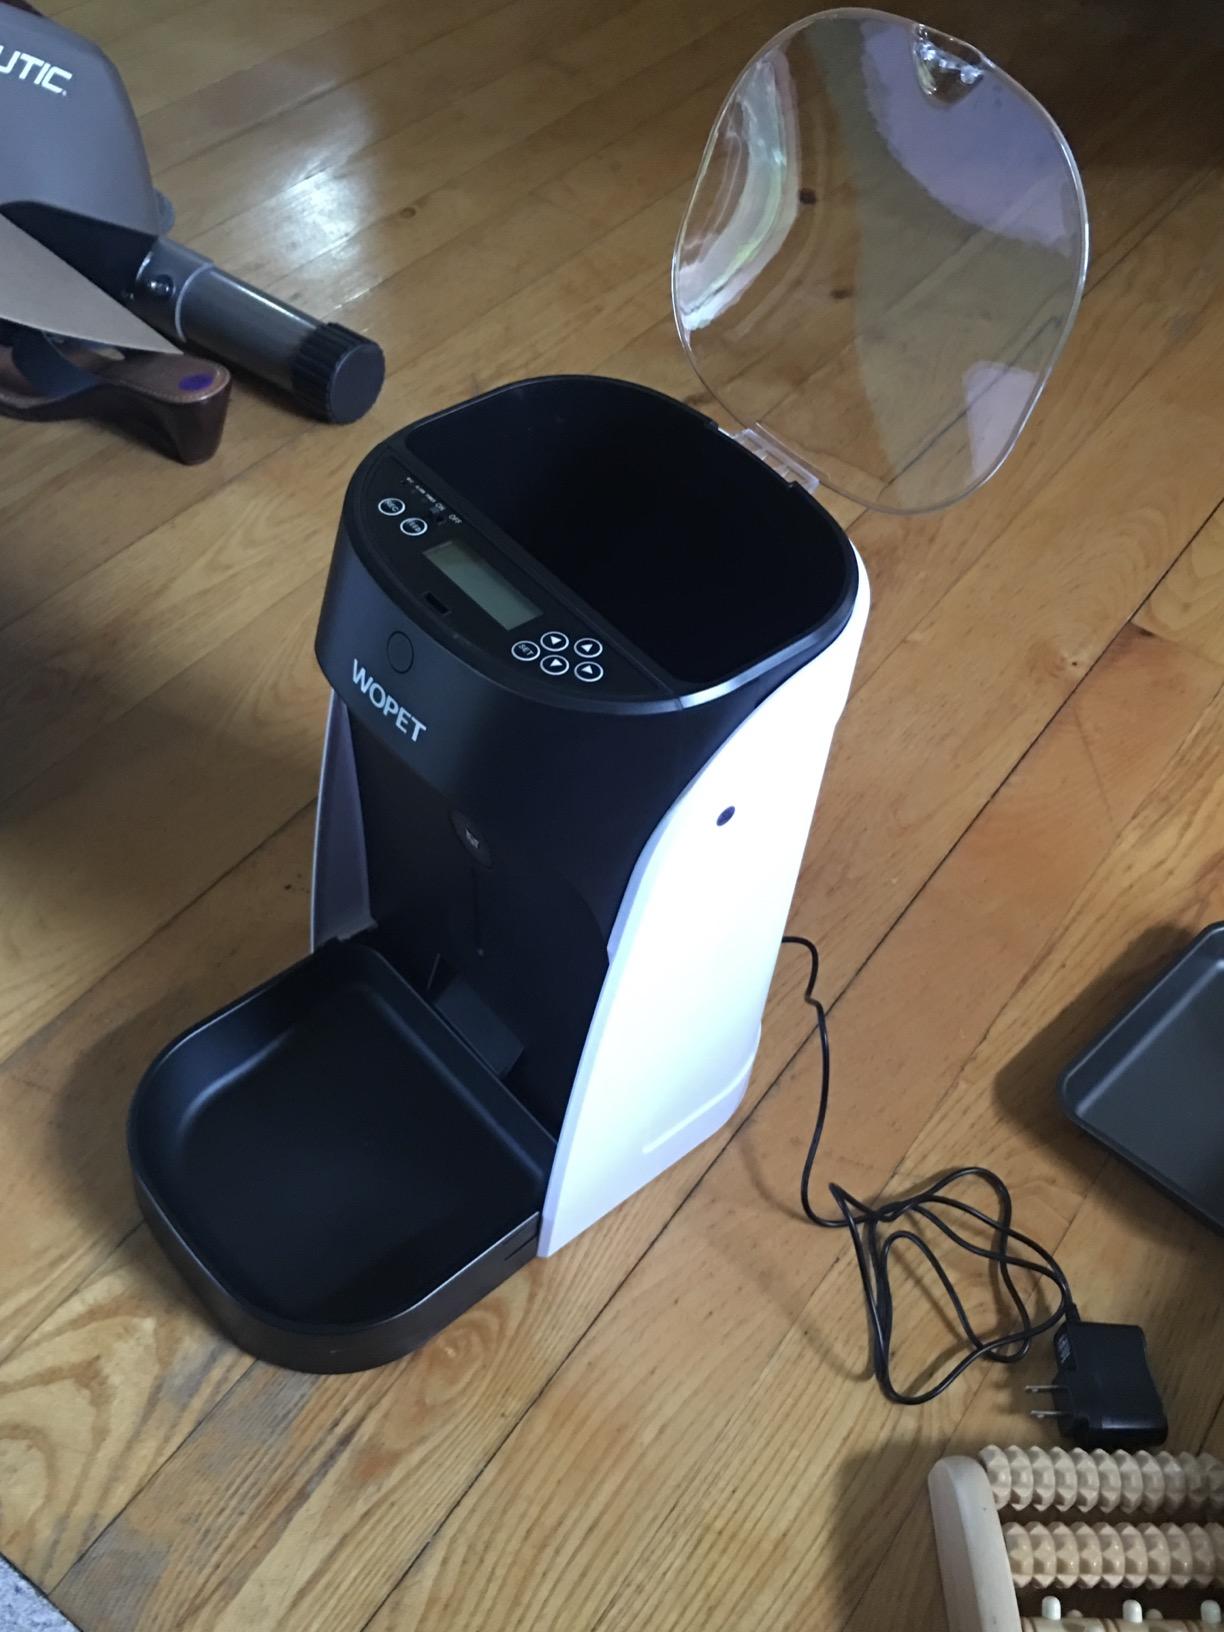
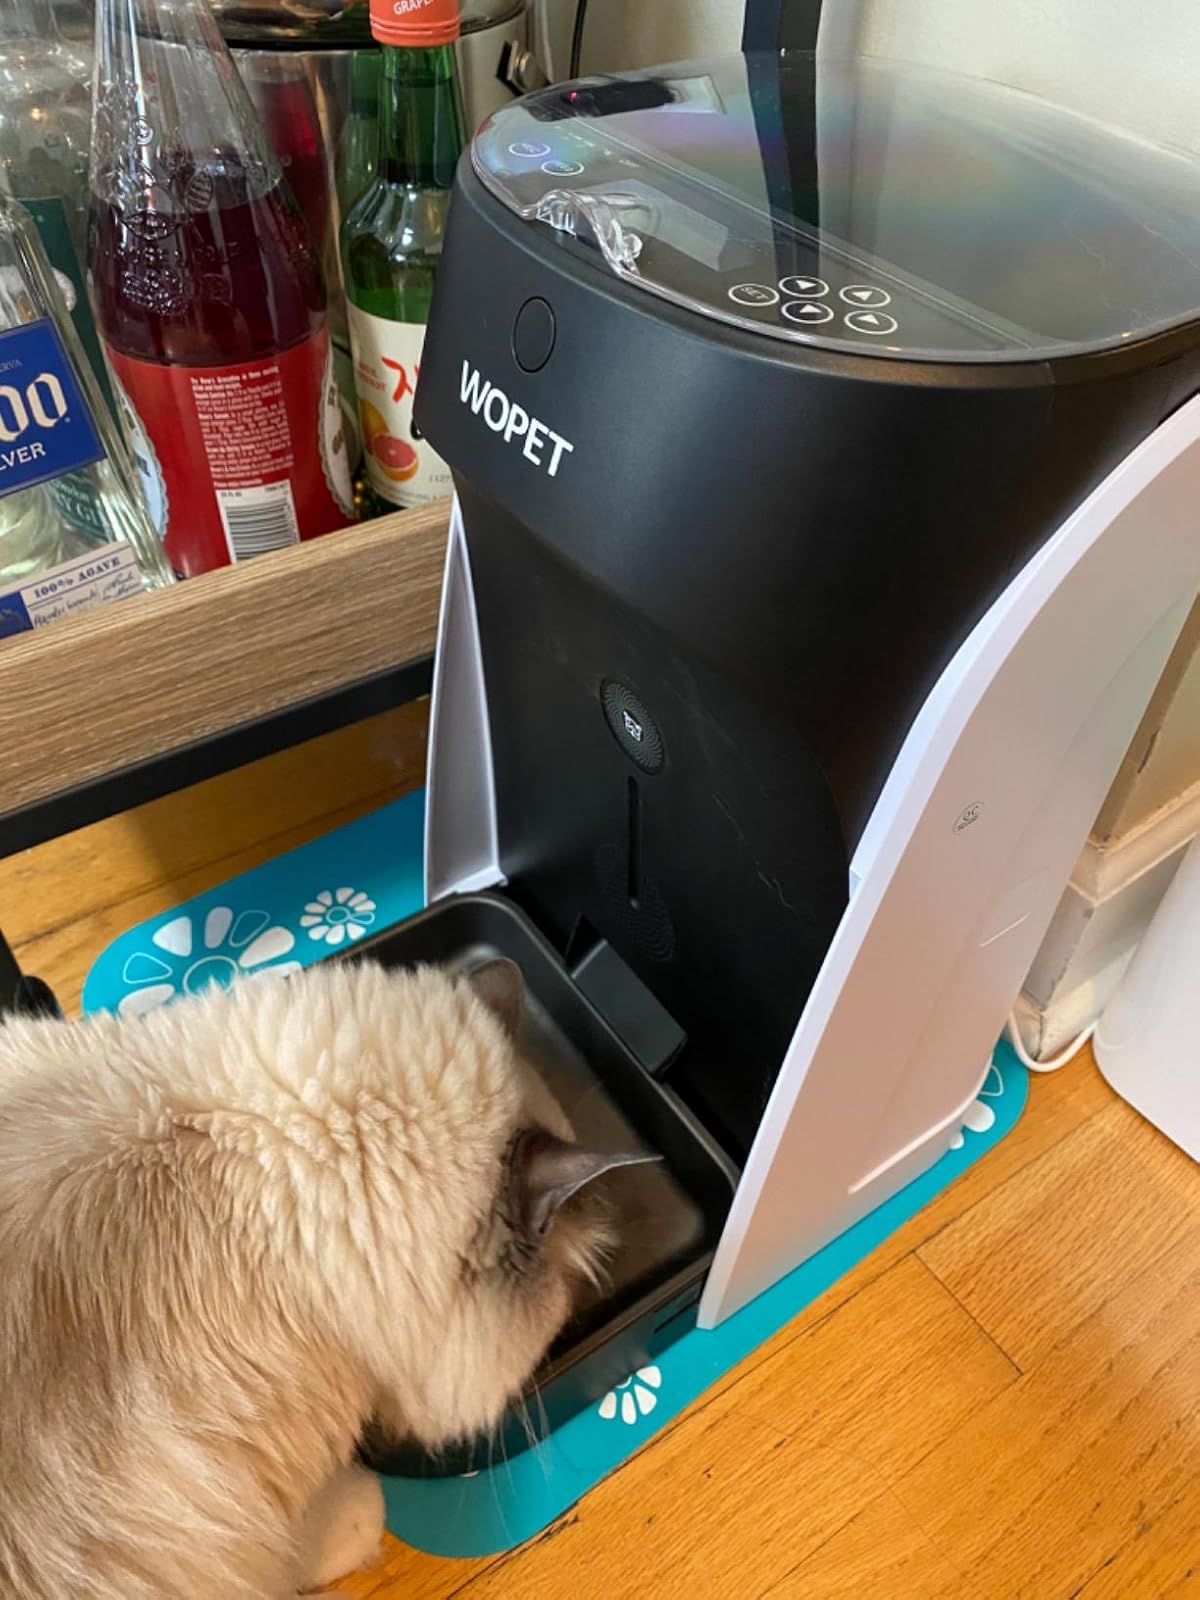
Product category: items_feeder
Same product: yes